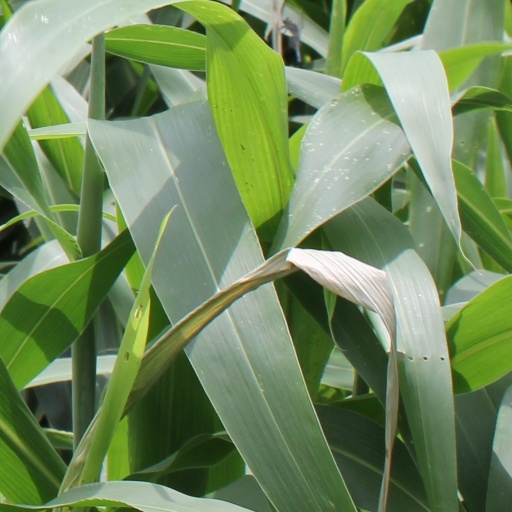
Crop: sorghum